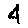
Label: 4